Era de Francia

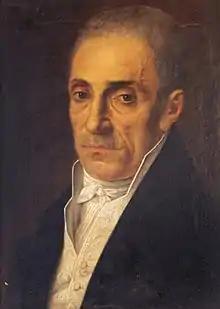
After a decade of French oppression, the Criollos of Santo Domingo led a revolution to restore Spanish domain in the colony. The most prominent leader of the movement was Juan Sánchez Ramírez.

A year later, in 1802, an invasion of the Napoleonic army led by Charles Leclerc gave way to a new French dominion of the Spanish part. Historian José Gabriel García described a fairly complex situation in which the Dominicans, according to their interests, sometimes took sides favor of Toussaint, others of France and, from 1804, against the Haitians. An illustrative example of this situation occurred at the beginning of 1802 when residents of the city of Santo Domingo organized under the direction of Juan Baron to assault the fort of San Gil and facilitate the French landing that sought to remove Toussaint from power. Other Dominican sectors who supported Toussaint denounced the movement. Toussaint's military in the Santo Domingo tried take advantage of the support of the black people in Santo Domingo and mobilized them in his favor. Garcia noted that: "Commander Marquis, who had the Haitians as chief in the stronghold of Haina, he made efforts to agitate the slaves of Los Ingenios, in order to increase their numbers and would allow him to become strong."